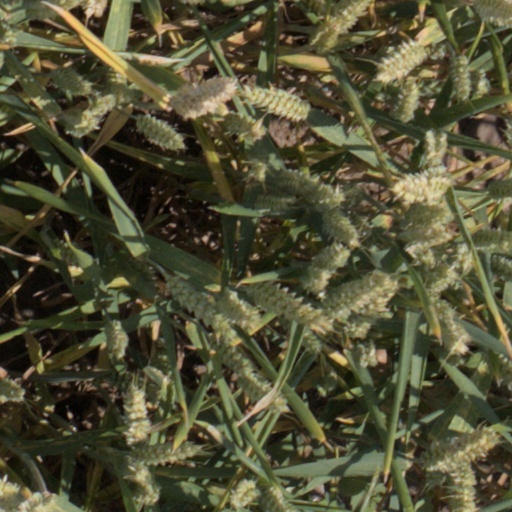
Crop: wheat